World Solar Challenge

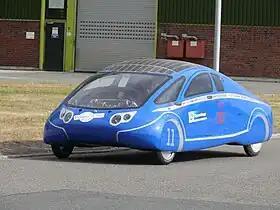
The 2013 German PowerCore SunCruiser entry for the new for 2013 Cruiser Class

In the Challenger Class, the Dutch team from Delft University of Technology took back the title with "Nuna 7" and an average speed of , while defending champions Tokai University finished second after an exciting close competition, which saw a 10–30 minute distance, though they drained the battery in final stint due to bad weather and finished some 3 hours later; an opposite situation of the previous challenge in 2011.